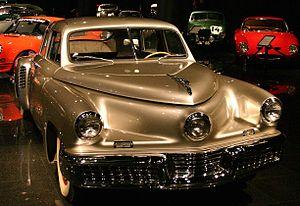
Le musée de l'automobile de Blackhawk est un musée d'environ 80 automobile de collection de prestige en parfait état de restauration, fondé en 1988 à Blackhawk près de San Francisco en Californie aux États-Unis.
L’usine de moteurs d'avions Dodge-Chicago était une importante usine de constructions mécaniques, située à Chicago, aux États-Unis. D'abord exploitée par la division Dodge de la firme Chrysler, cette usine fabriqua des moteurs d'avions pendant la Seconde Guerre mondiale puis dans les années 1950-1959.
Tucker est un film biographique et dramatique américain réalisé par Francis Ford Coppola, sorti en 1988.
Une voiture à moteur d'avion est une automobile propulsée par un moteur conçu pour une utilisation dans un avion. La plupart de ces voitures furent construites pour la course, et beaucoup ont tenté de définir des records de vitesse terrestre mondiaux.